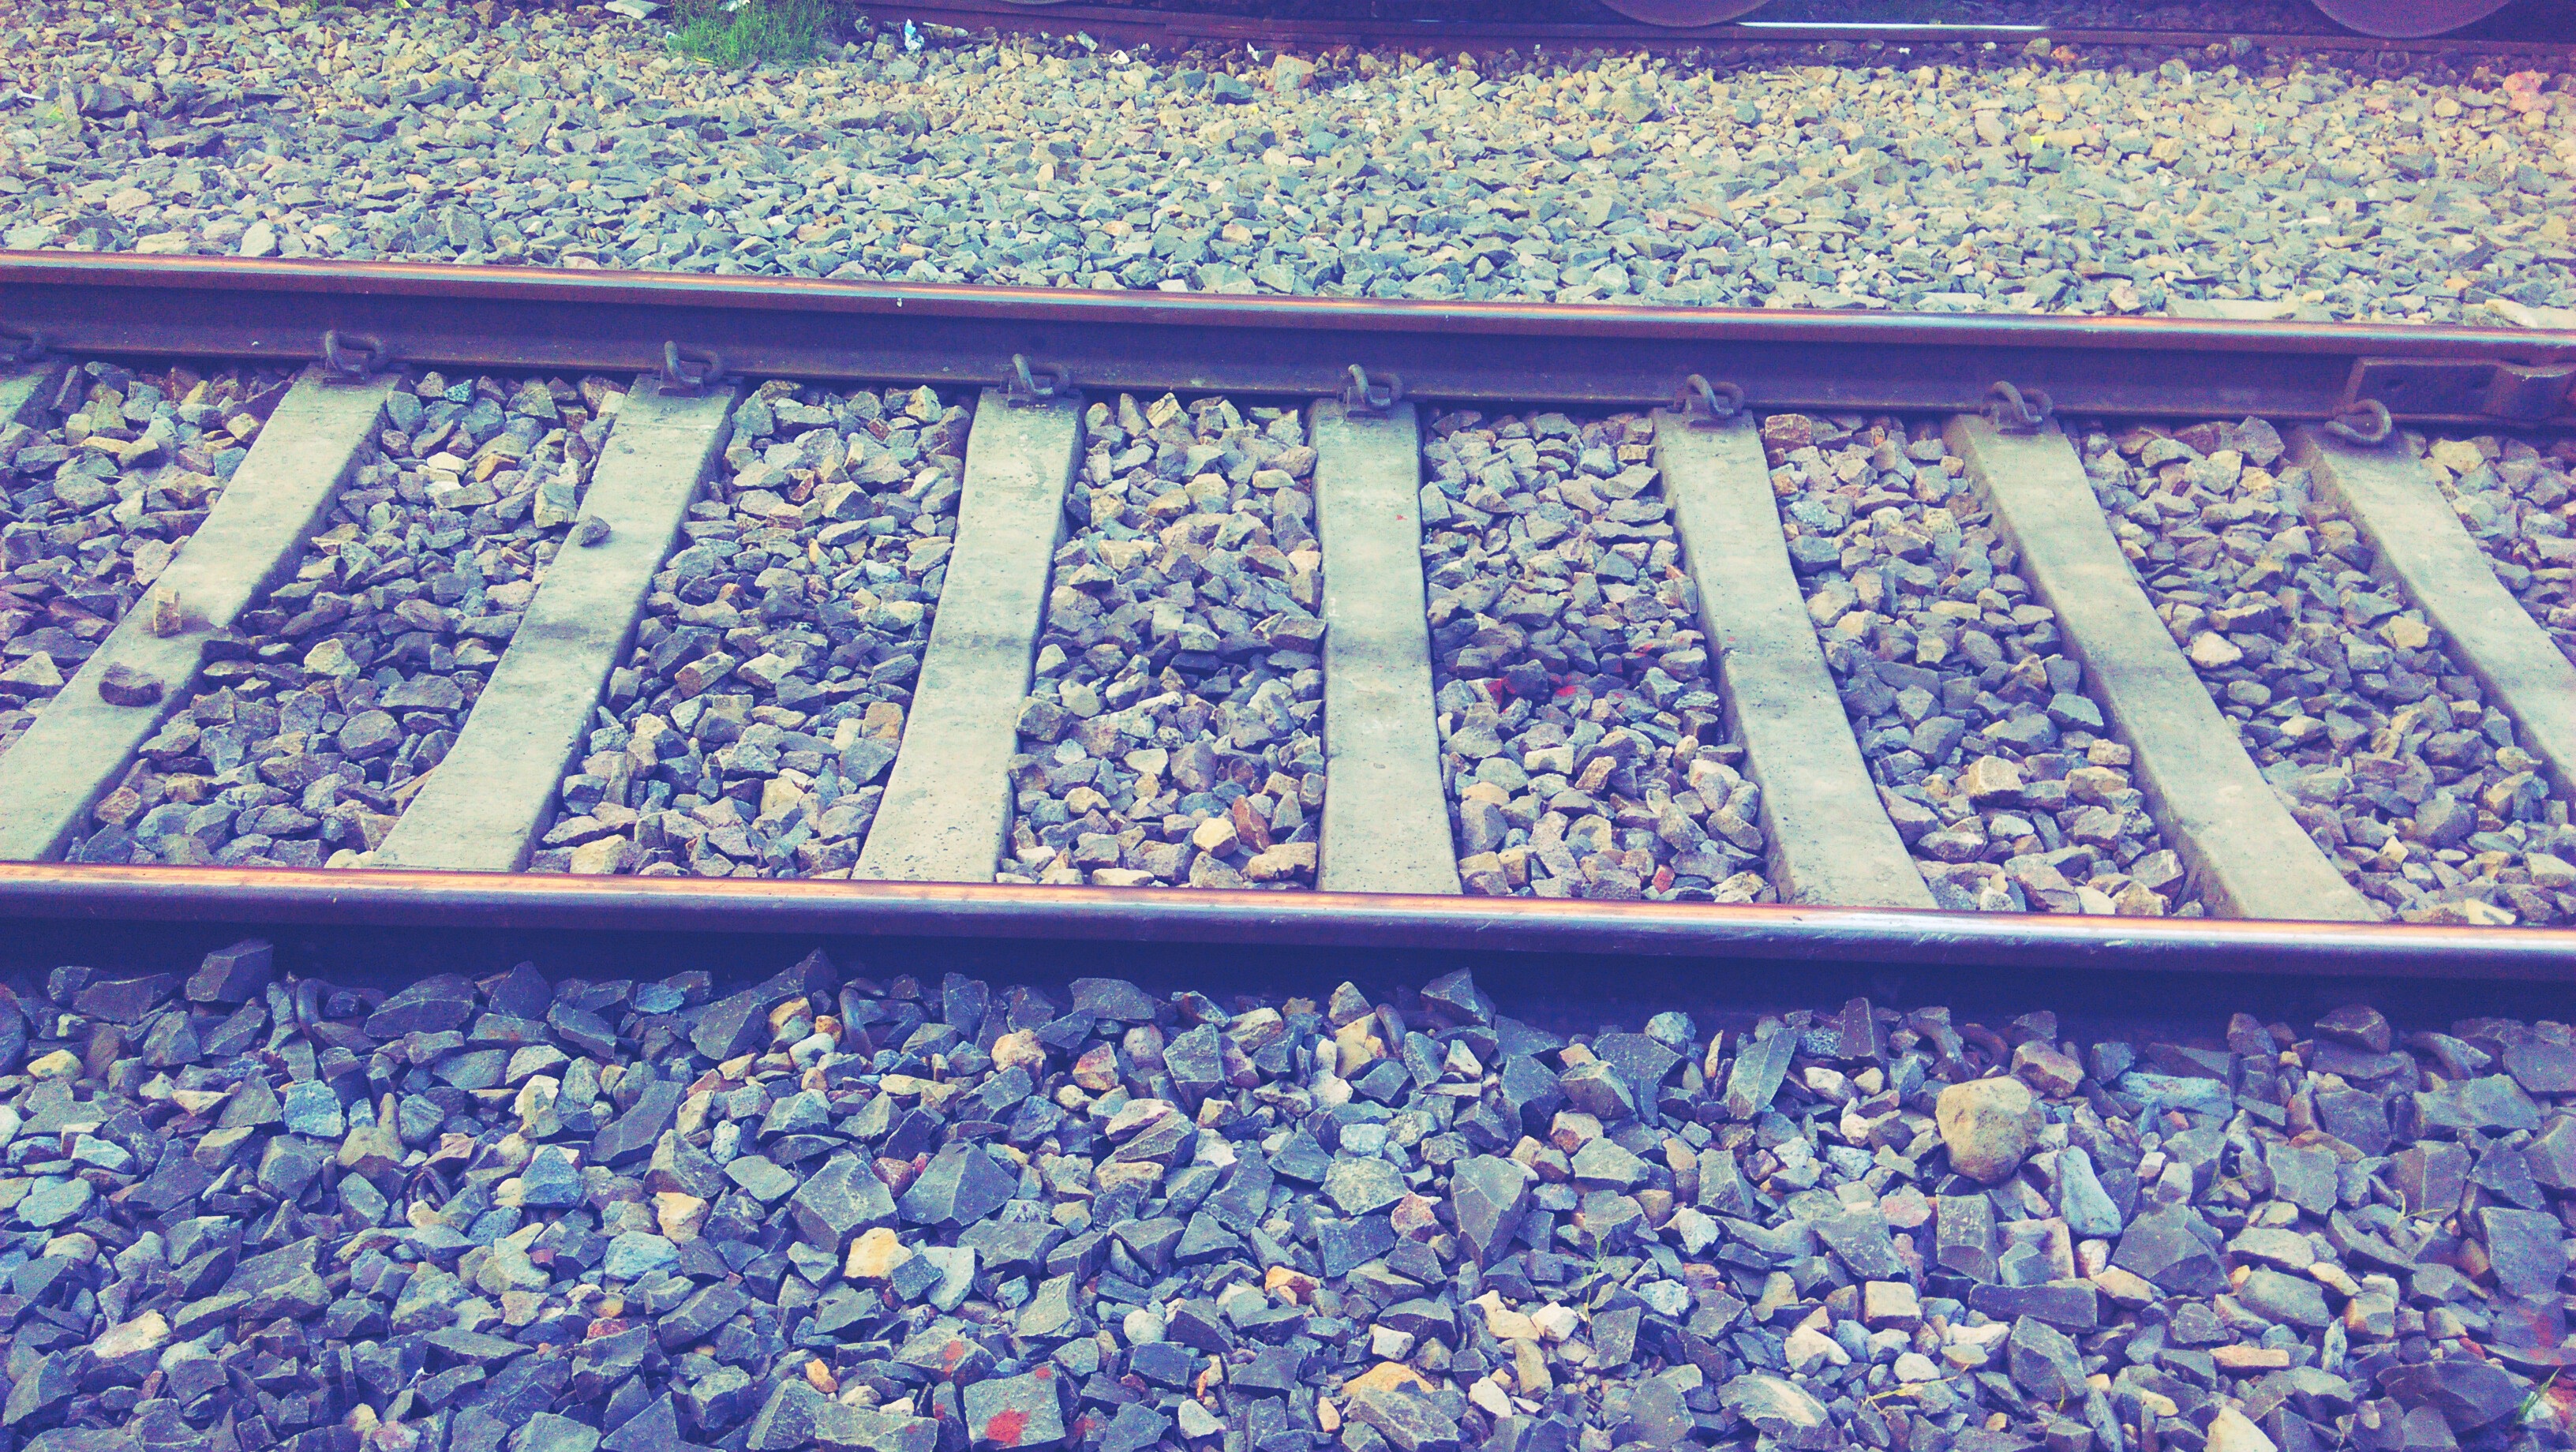
grass, plant, track, leaf, flower, line, blue, stadium, art, shape